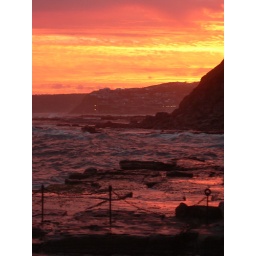
A really wonderful sunset at the bogey hole, a sea water swimming hole cut into the rocks in Newcastle.